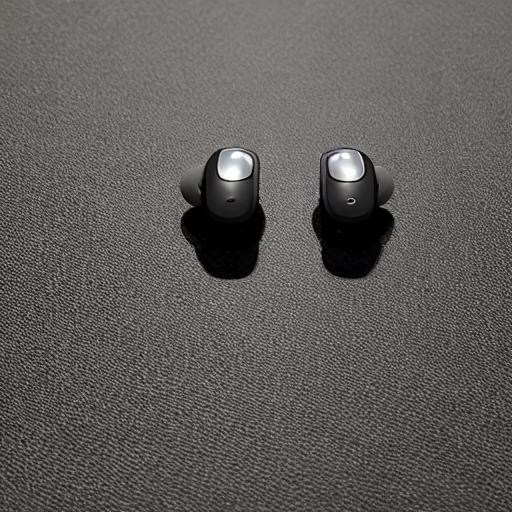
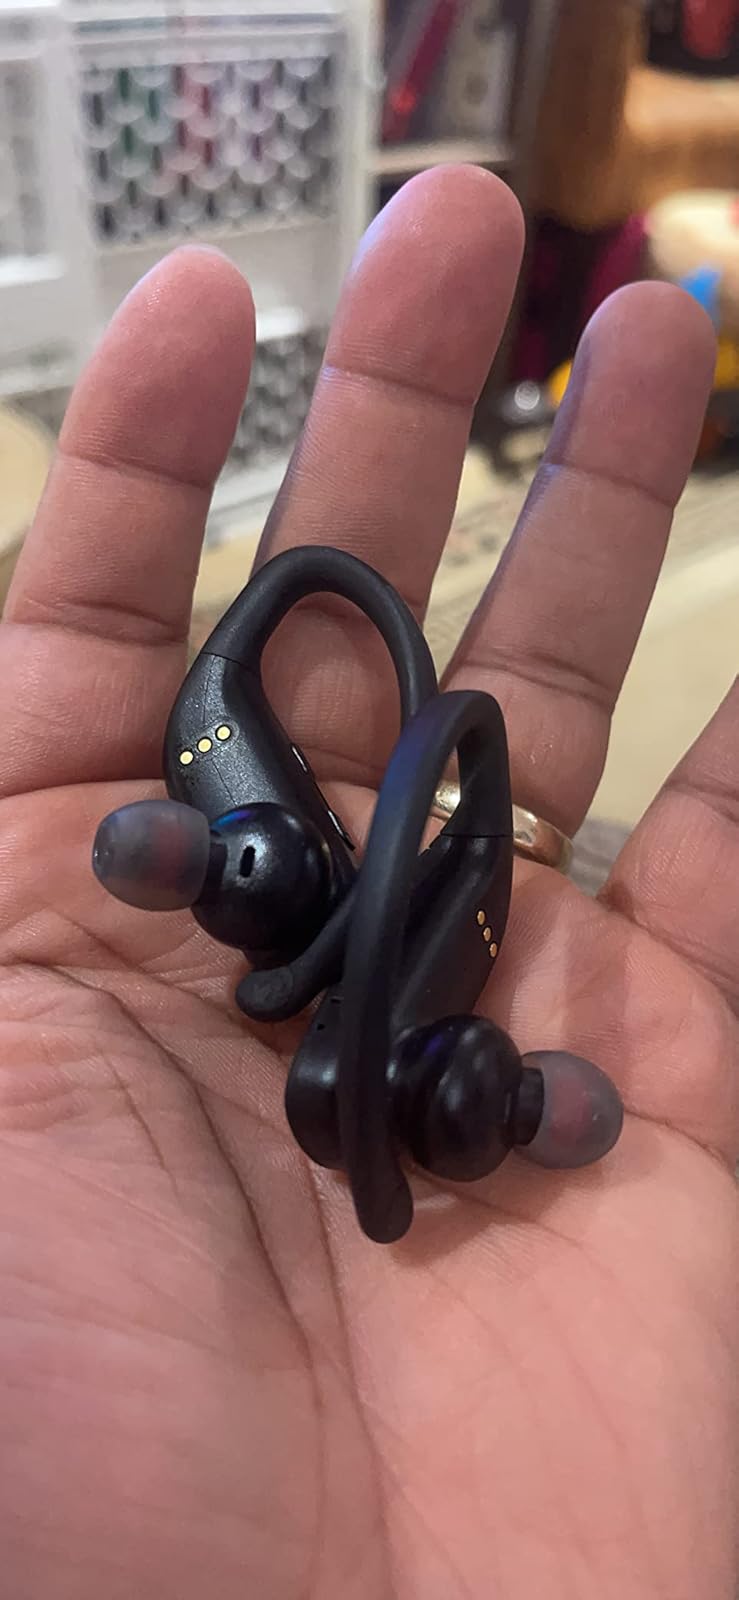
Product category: earbuds
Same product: no